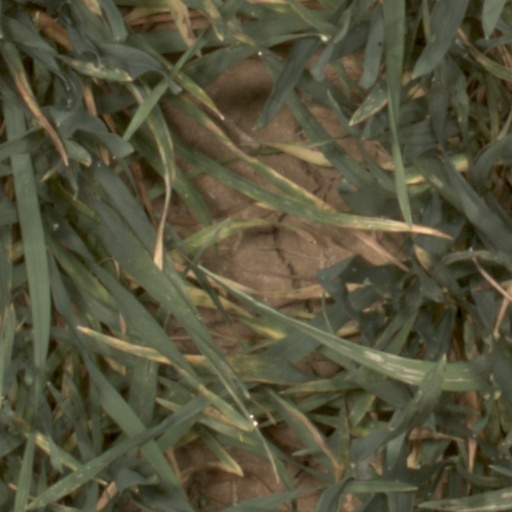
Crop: wheat